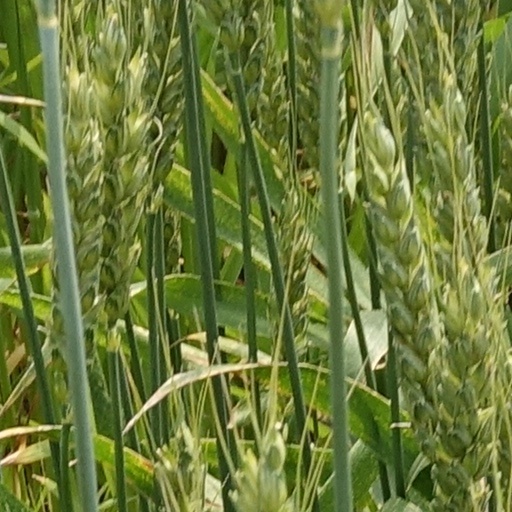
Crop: wheat